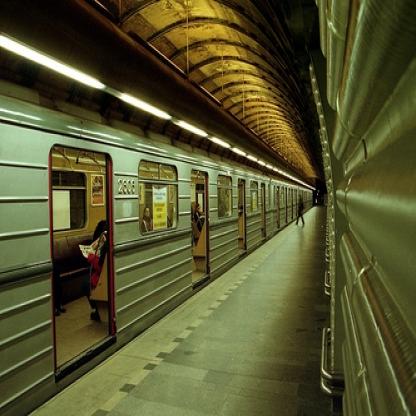
Scene: Indoor